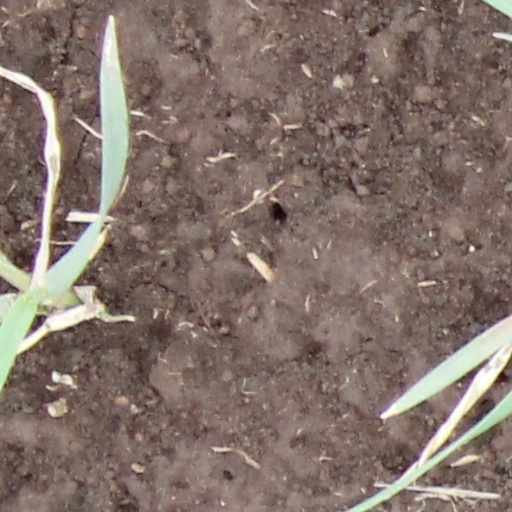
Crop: wheat